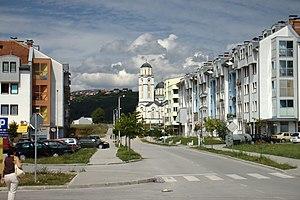
Ilidža est une municipalité de Bosnie-Herzégovine située dans le canton de Sarajevo et dans la Fédération de Bosnie-et-Herzégovine.